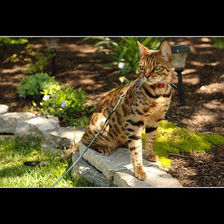
Species: cat
Breed: Bengal